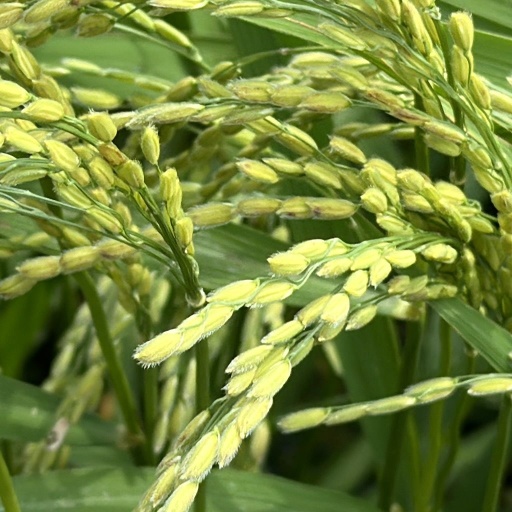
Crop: rice